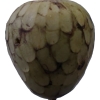
Label: cherimoya